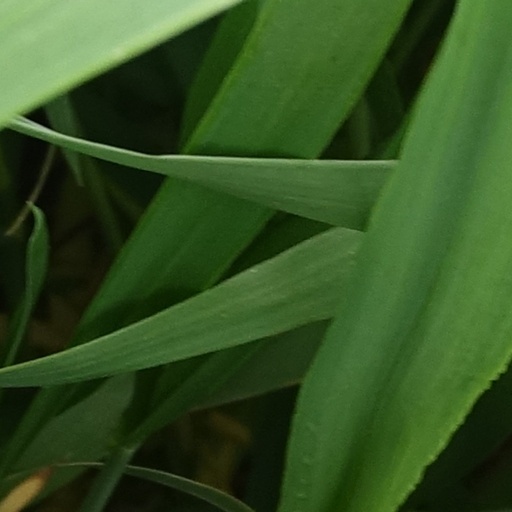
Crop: wheat